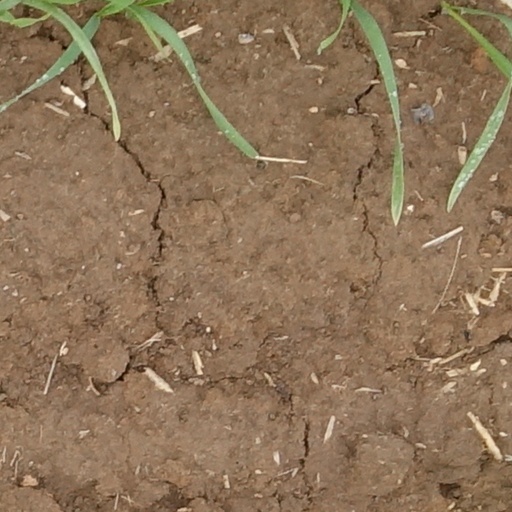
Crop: wheat